Sky position (RA, Dec in degrees): 43.098, -8.51
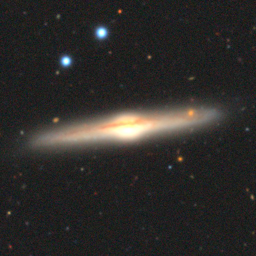
Galaxy morphology: Edge-on Galaxies with Bulge